Echelon (1987 video game)

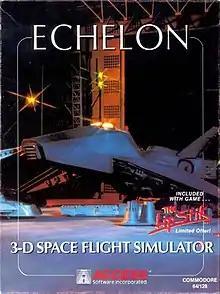

"Echelon" is a game in which the player pilots a C-104 Combat Exploration Vehicle to find a base that has been used by pirates on the planet Isis in the year 2096. The PC version uses Access's RealSound technology.